Holmer Sandberge

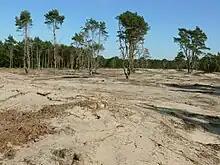
Holmer Sandberge

The Holmer Sandberge is an inland dune area in the municipality of Holm in the district of Pinneberg in the German state of Schleswig-Holstein. They form the largest inland dune area of Schleswig-Holstein. The area is part of two larger protected areas: the "Holmer Sandberge und Moorbereiche" protected landscape area, and the "Holmer Sandberge und Buttermoor" Special Area of Conservation.